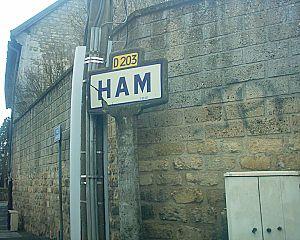
Ham est un hameau de Cergy, dans le Val-d'Oise, situé au sud de la ville, au bord du plan d'eau des étangs de Cergy-Neuville dans la courbe de la rivière Oise. C'est un quartier résidentiel avec de grandes propriétés, et un hôtel restaurant 4 étoiles.